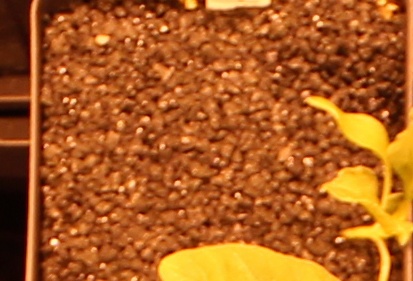
Label: Sugar beet